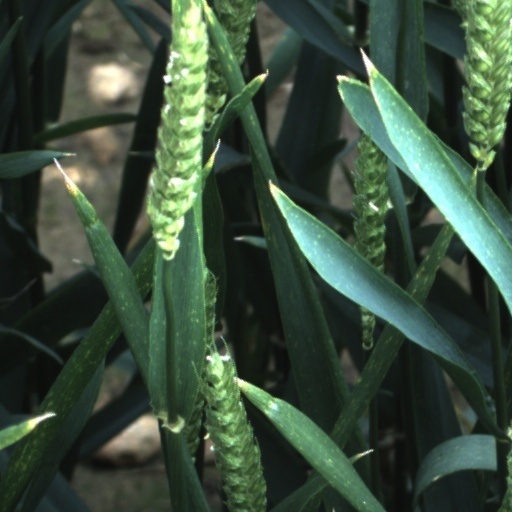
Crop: wheat